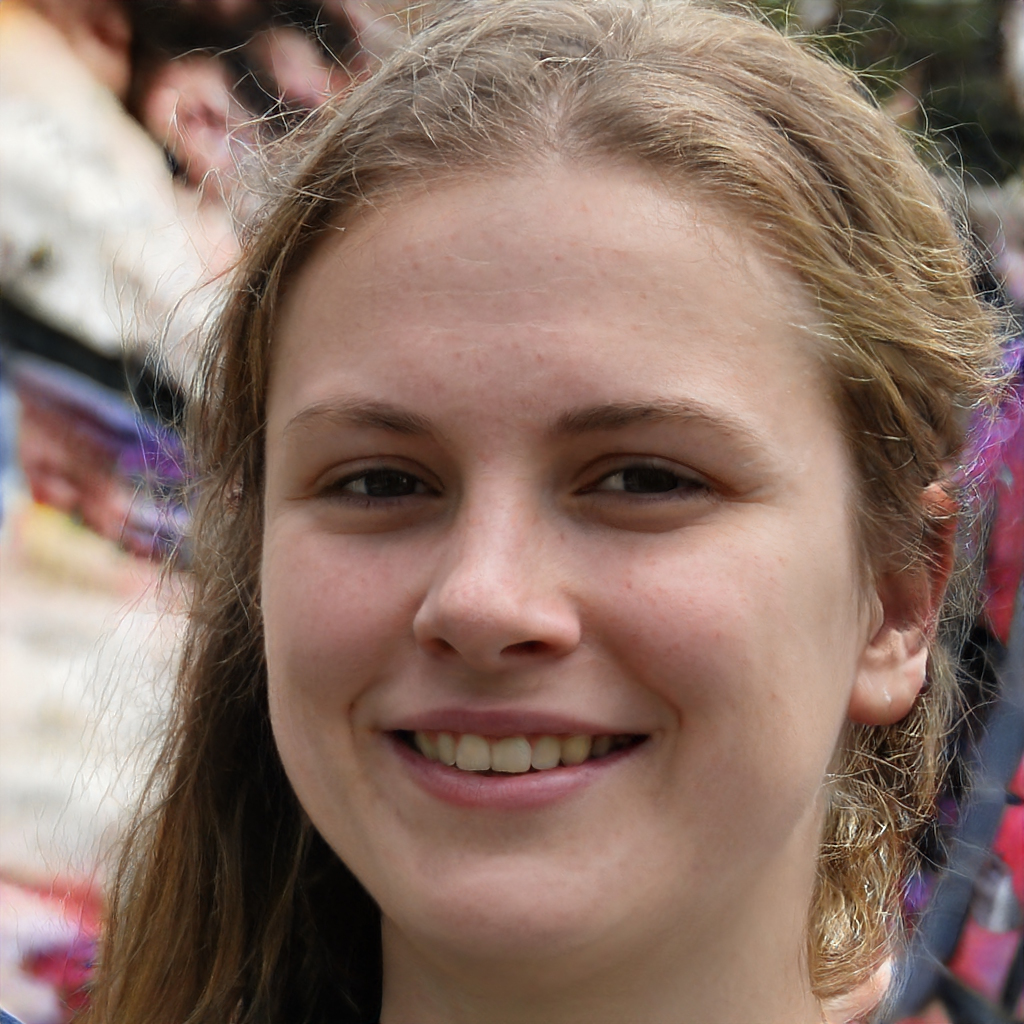
Portrait style: Real Portrait